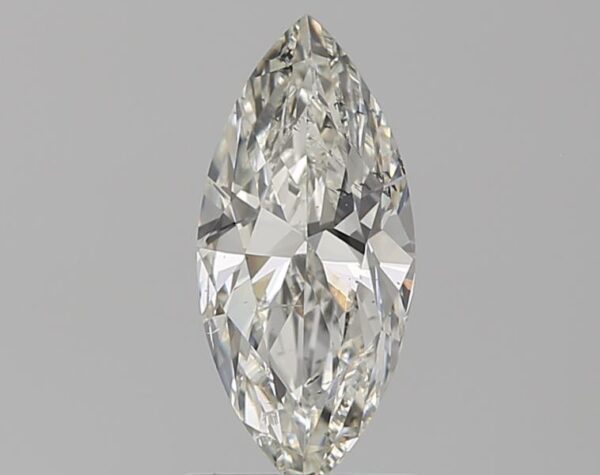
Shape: marquise
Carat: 1
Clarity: SI1
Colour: J
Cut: VG
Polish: GD
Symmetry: F
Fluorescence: M
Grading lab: GIA
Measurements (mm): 10.6 x 4.84 x 3.18